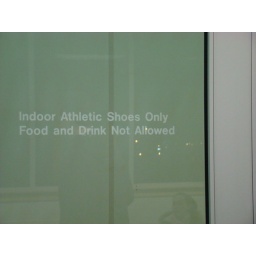
White writing on clear door with white screen in background. Dolan Athletic Center